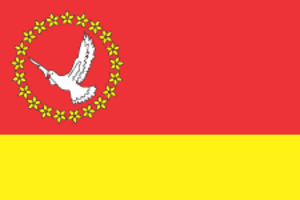
Novomyrhorod ou Novomirgorod est une ville de l'oblast de Kirovohrad, en Ukraine, et le centre administratif du raïon de Novomyrhorod. Sa population s'élevait à 11 024 habitants en 2020.